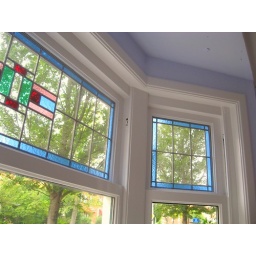
'Glas in lood' combines very well with the lavender blue of the wall